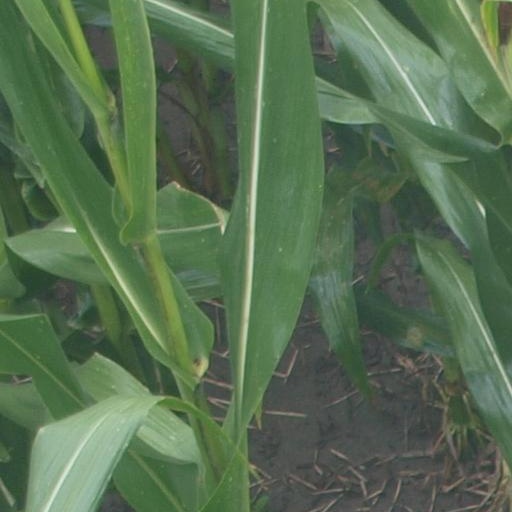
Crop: maize; corn